Antigonid Macedonian army

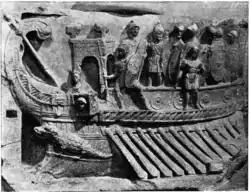
A Roman naval bireme depicted in a relief from the Temple of Fortuna Primigenia in Praeneste (Palastrina), which was built c. 120 BC; Museo Pio-Clementino, Vatican Museums.

Sometime around the beginning of the second century BC, Philip V introduced a set of new codes for discipline in his army - the Amphipolis codes. As an example, these new measures included fines for missing equipment and weaponry: two obols for not having the "konos" (helmet), 3 obols for missing a "sarissa" and a drachma for missing the shield. We also know from this code that the ordinary phalangite would have been equipped with a leather or linen jerkin known as a "linothorax" and not a full metal cuirass, as the fines for missing cuirasses are limited to officers only. They also dealt with the organization of encampments. Hypaspists were to set up their tents "immediately after those of the king and his immediate entourage".